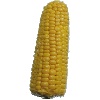
Label: Corn 1